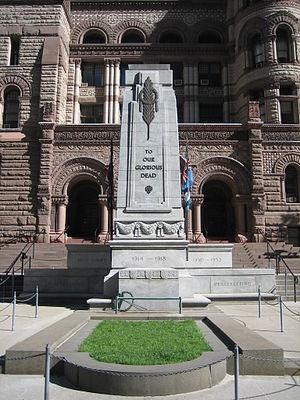
Le Cénotaphe est un mémorial situé dans le quartier du Whitehall à Londres. Il s'agissait à l'origine d'une structure temporaire érigée pour un défilé de la paix à la fin de la Première Guerre mondiale, mais à la suite d'un élan de patriotisme il fut remplacé par une structure permanente et désigné par le Royaume-Uni comme mémorial officiel de la guerre. Imaginée par Sir Edwin Lutyens, la structure permanente fut construite en pierre de Portland entre 1919 et 1920 par la firme Holland, Hannen & Cubitts à la place du cénotaphe temporaire en bois et plâtre. Une commémoration a lieu chaque année sur le site lors du Remembrance Sunday, le dimanche le plus proche du 11 novembre. Des copies de ce cénotaphe existent ailleurs au Royaume-Uni, au Canada, en Nouvelle-Zélande, aux Bermudes et à Hong Kong.